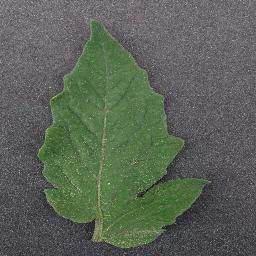
Label: Tomato___healthy